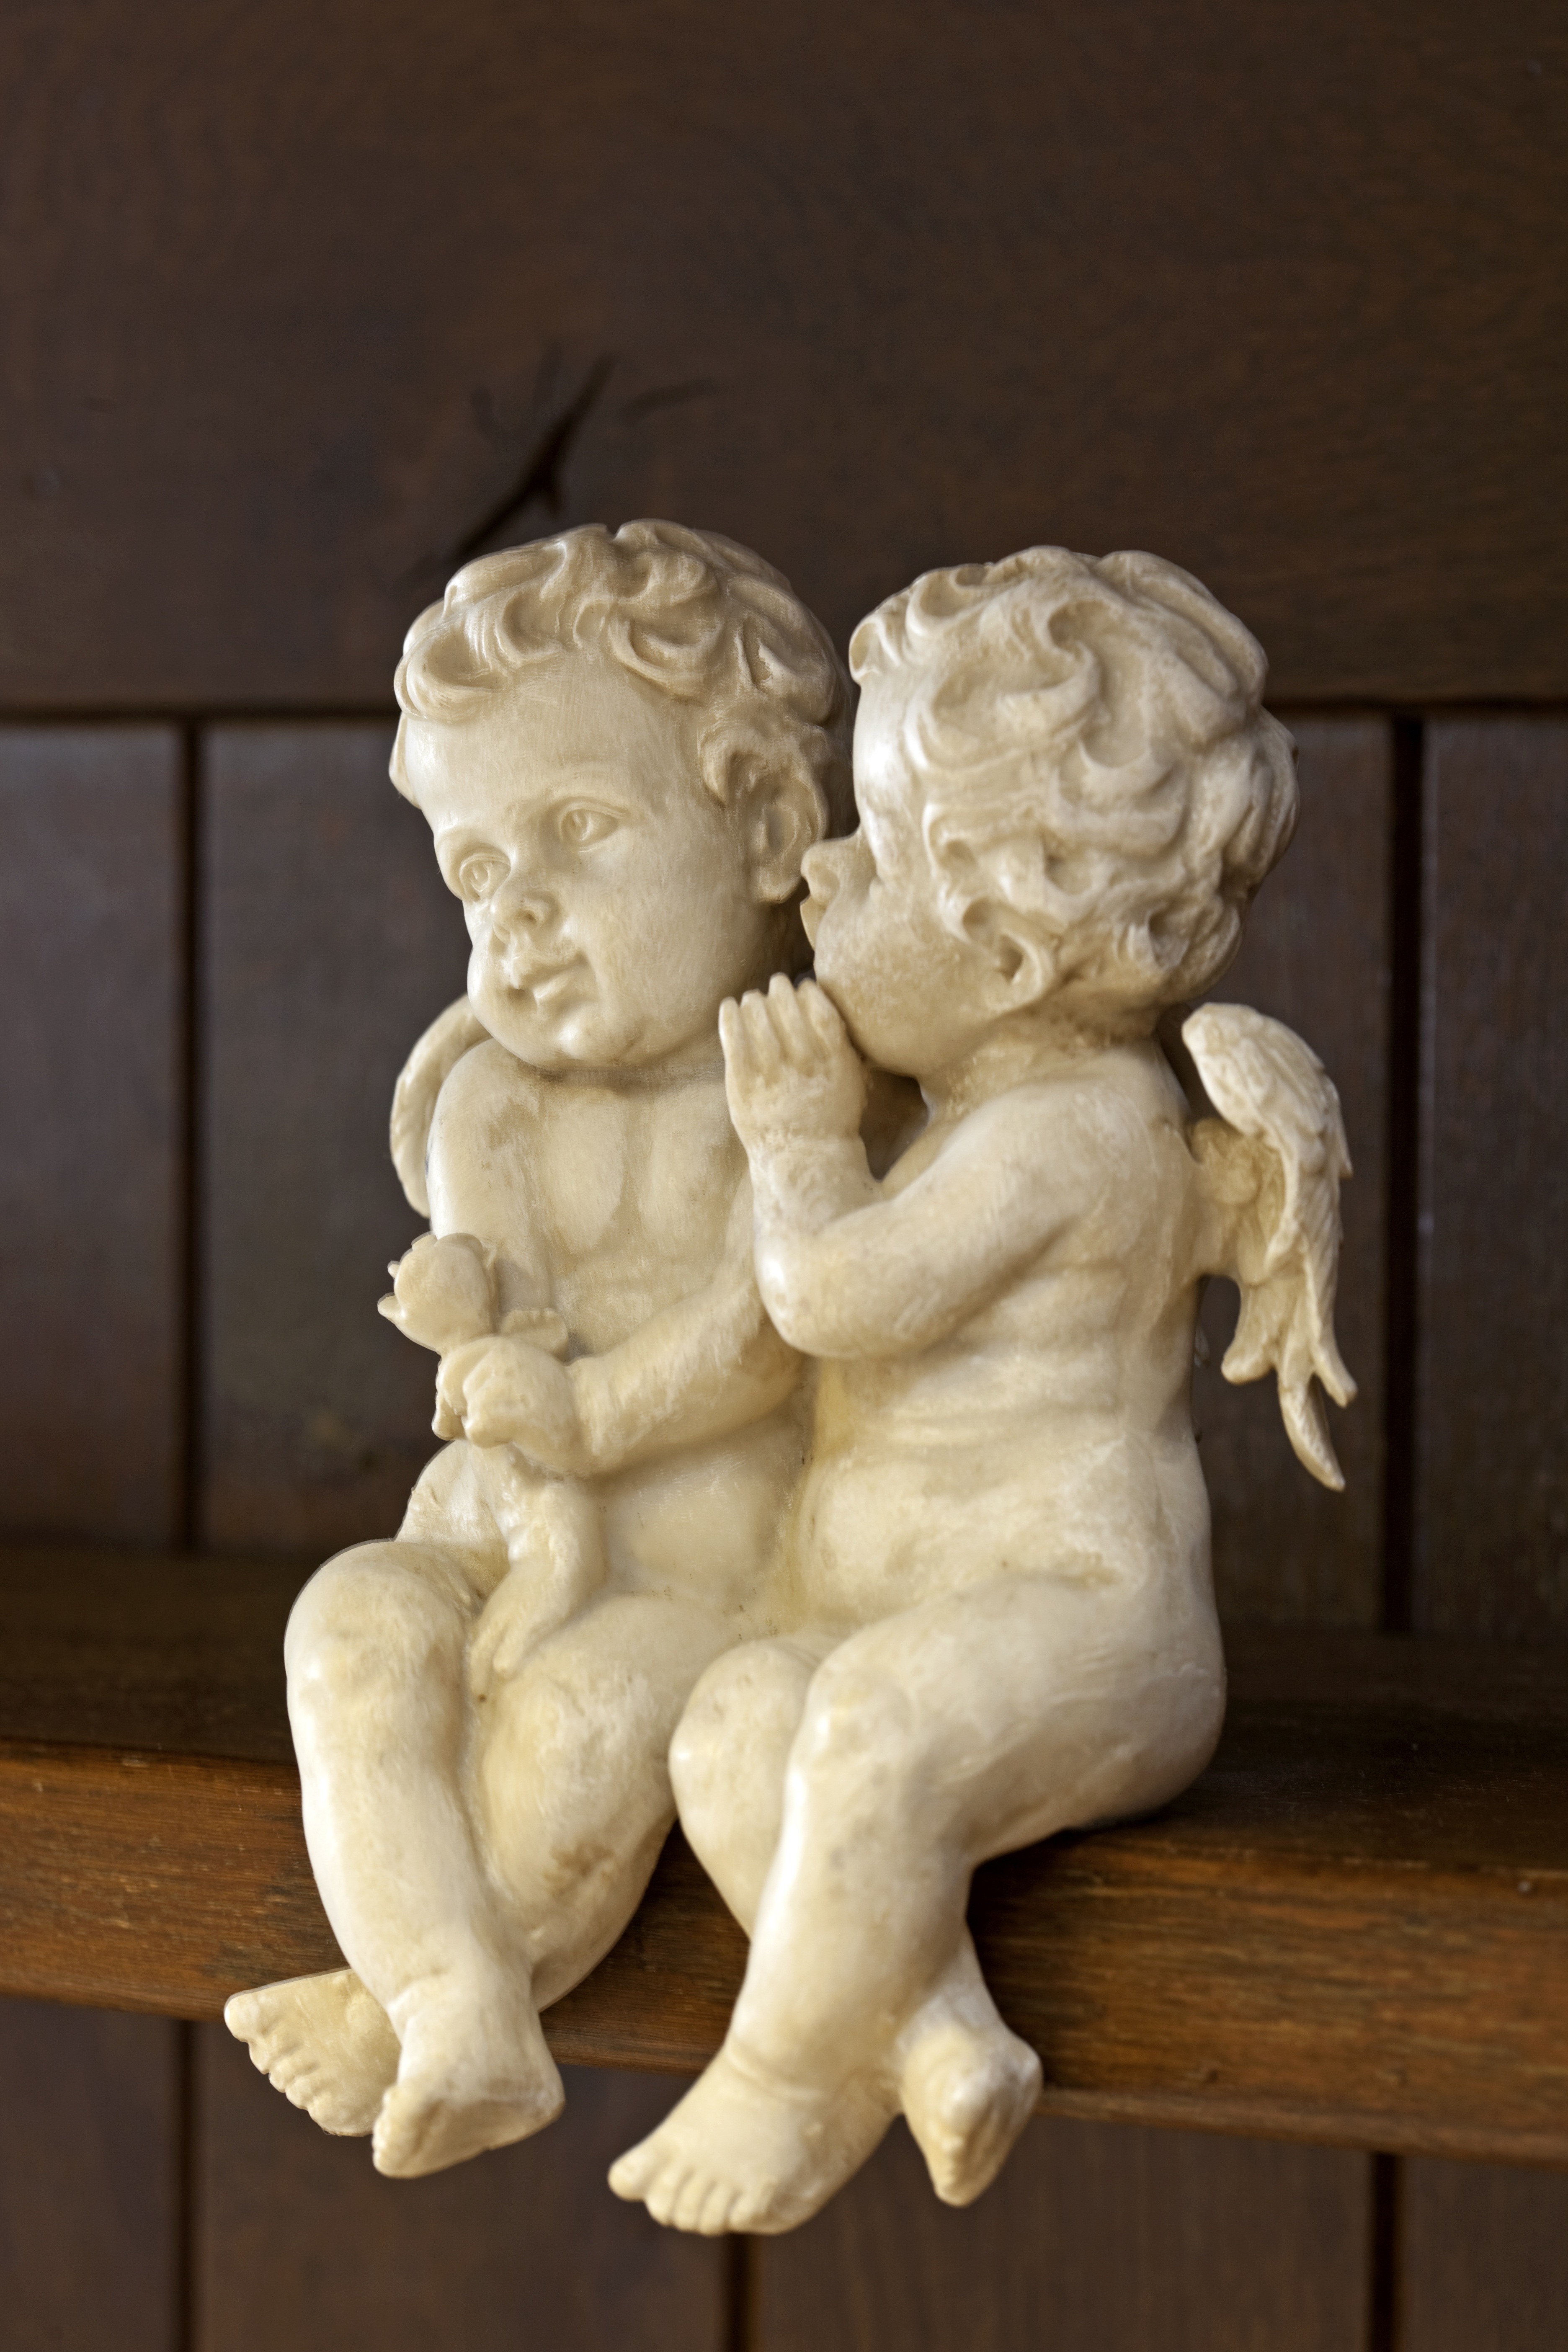
monument, statue, ceramic, christmas, material, whisper, sculpture, angel, art, carving, stone carving, putten, ancient history, ascension of christ, classical sculpture